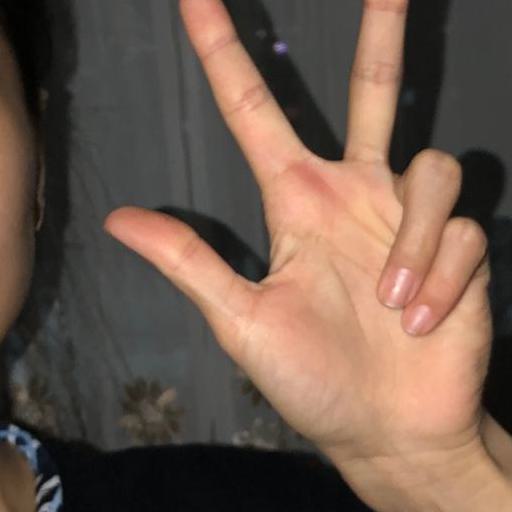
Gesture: three2